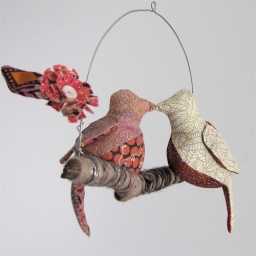
2 little lovebirds sitting in a tree KISSING design by Baby Jives copyright 2011available in my shop